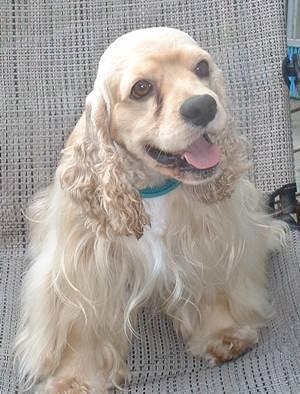
dog